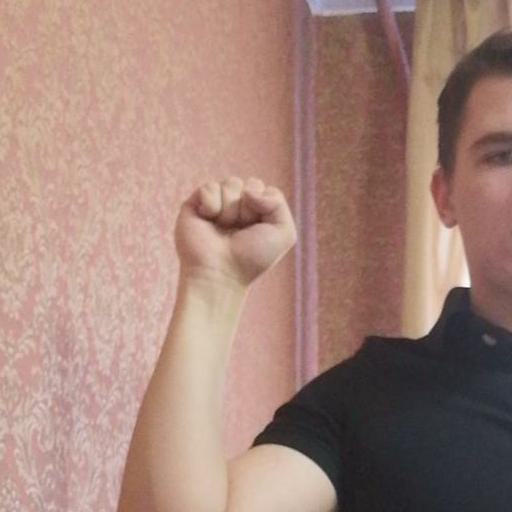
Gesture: fist